Agnes Arvidsson

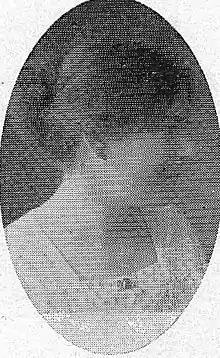

Agnes Hildegard Arvidsson (1875–1962), was a Swedish pharmacist. She was the first Swedish pharmacist of her gender to have obtained a degree in pharmacology (1903). However, Märtha Leth did obtain a bachelor's degree in pharmacology in 1897, and by the time Arvidsson acquired her degree, there were already in fact 30 female pharmacists in Sweden.